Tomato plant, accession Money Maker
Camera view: horizontal (90 deg, fisheye); turntable rotation: 150 degrees
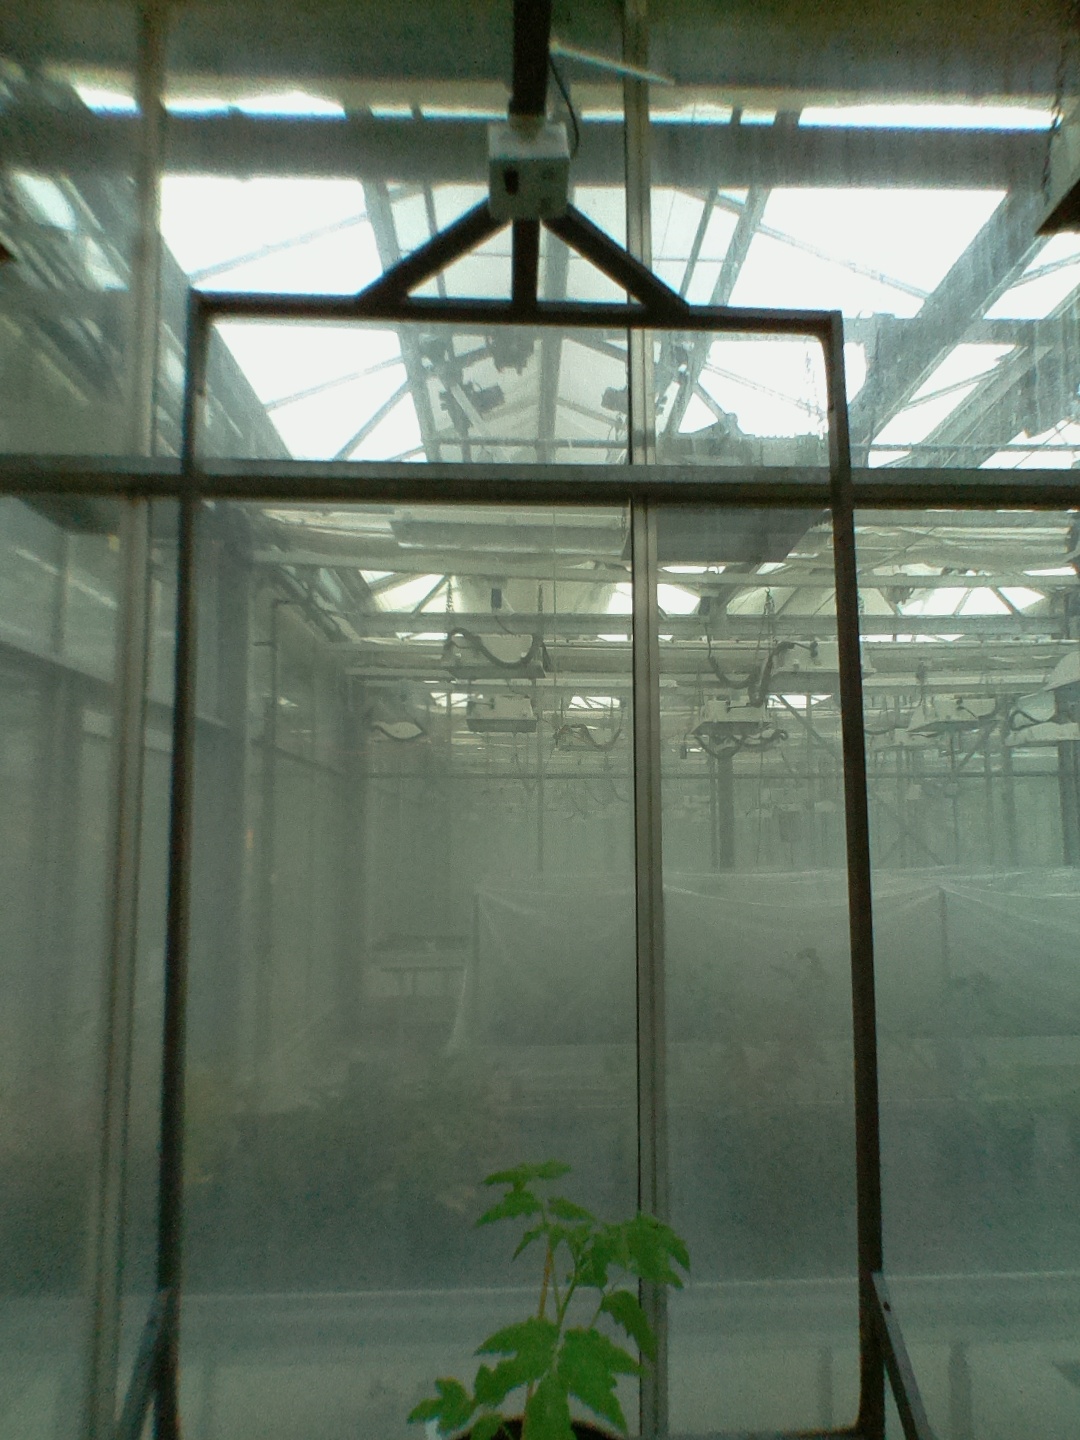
BBCH growth stage 13: 6 of true leaves visible